Earl D. Brooks II

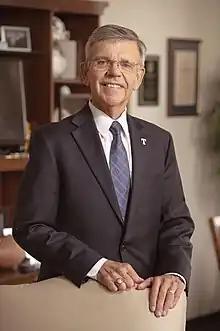
Dr. Earl D. Brooks II

Earl D. Brooks II (born January 11, 1956) was the 16th and is the 18th president of Trine University in Angola, Indiana, serving in that position since June 2000. His tenure was the second-longest in the institution's history. At the time of his retirement on May 31, 2023, he was the longest-serving current college or university president in Indiana. He later returned as president on June 27, 2024.